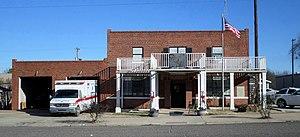
La ville de Konawa est située dans le comté de Seminole, dans l’État de l’Oklahoma, aux États-Unis. Sa population s’élevait à 1 298 habitants lors du recensement de 2010, estimée à 1 290 habitants en 2015.